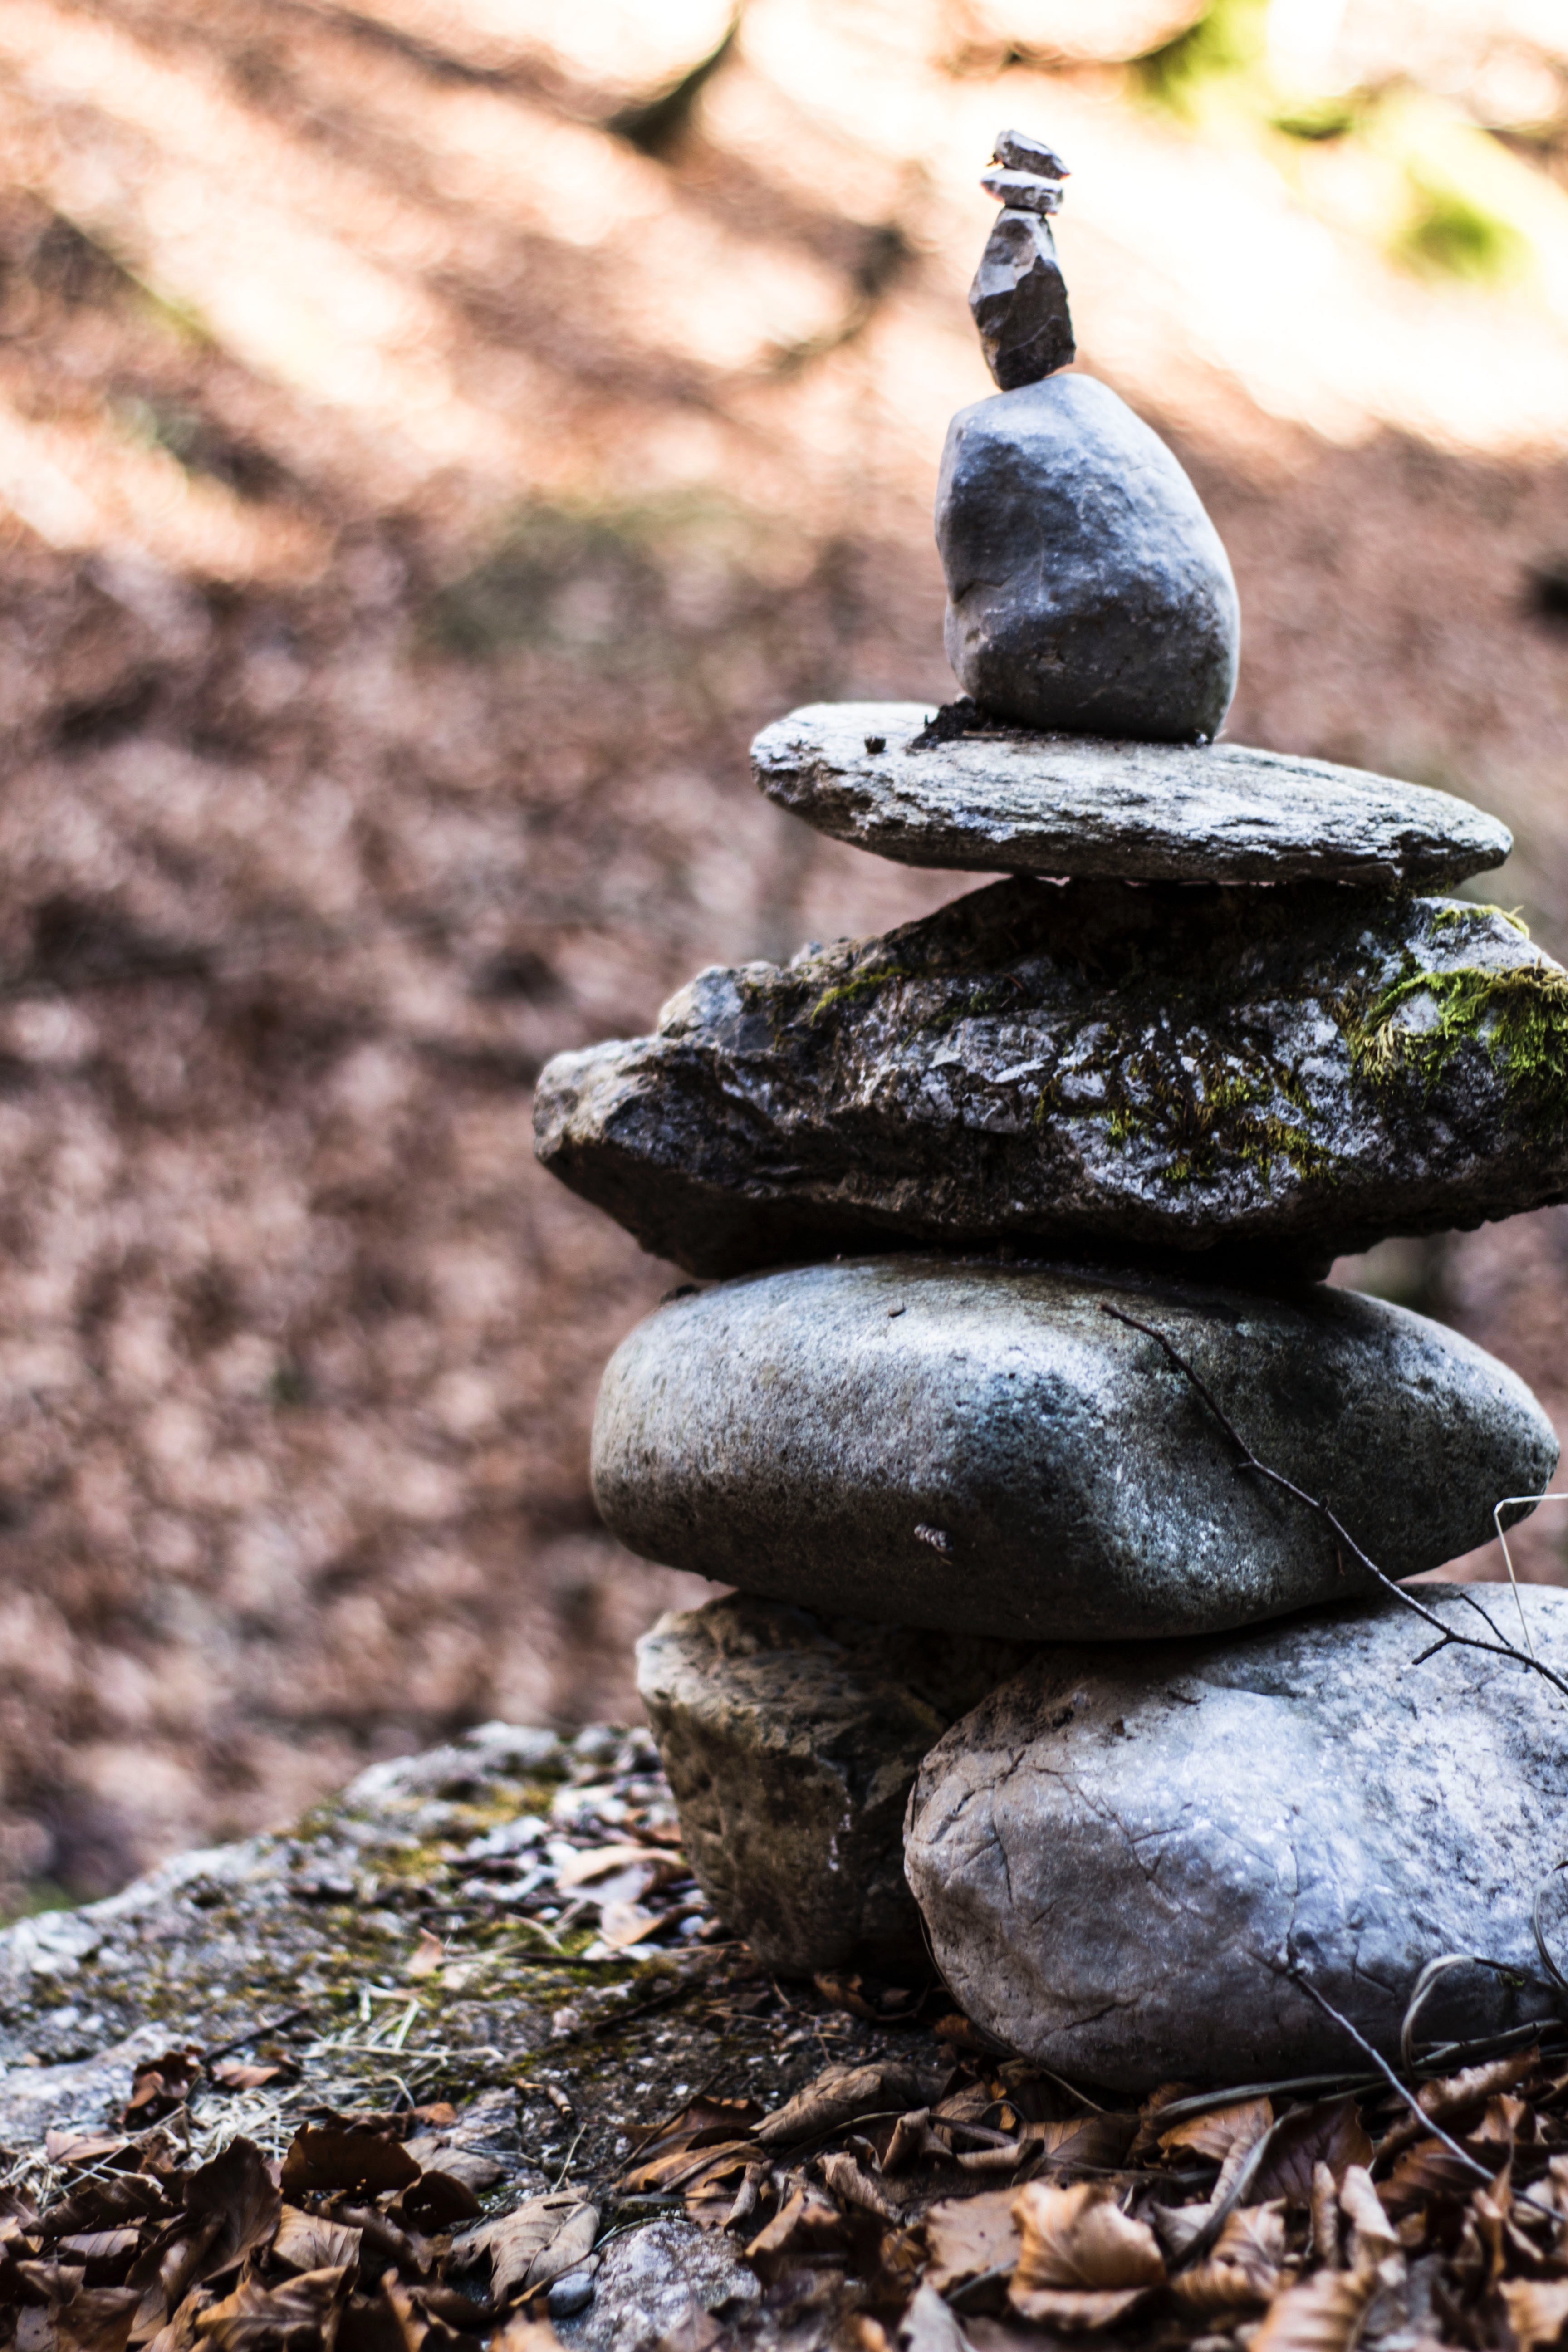
tree, nature, rock, wood, leaf, statue, autumn, material, water feature